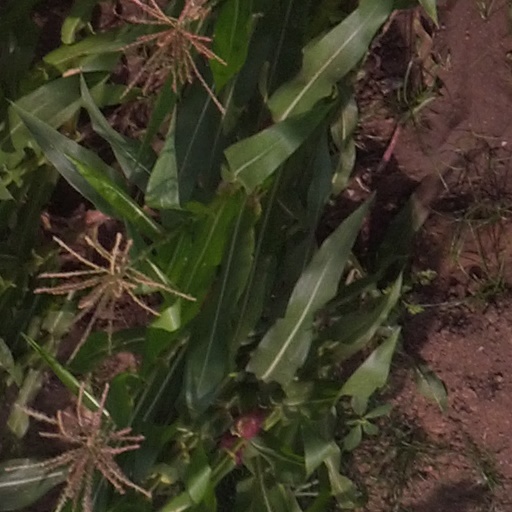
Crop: maize; corn